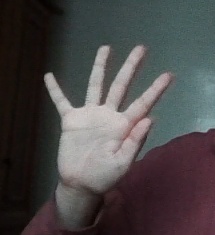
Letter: sheen